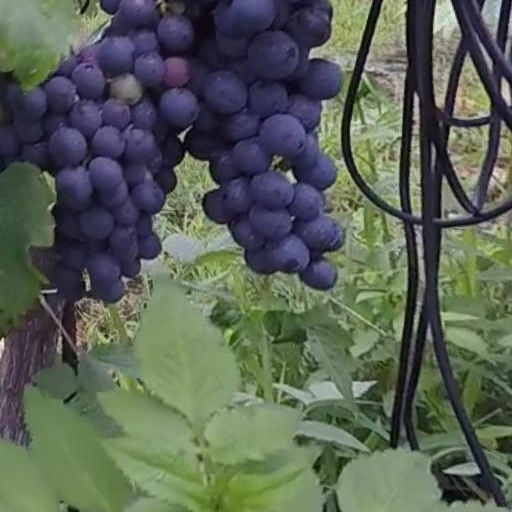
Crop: grape